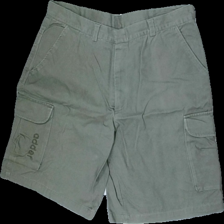
View: front
Type: Shorts
Category: Unisex
Brand: Not in the list
Brand text on label: adder
Colors: Green
Material: 100% Cott
Cut: Regular
Season: Summer
Damage: Washed out
Price range: <50
Recommended usage: Reuse